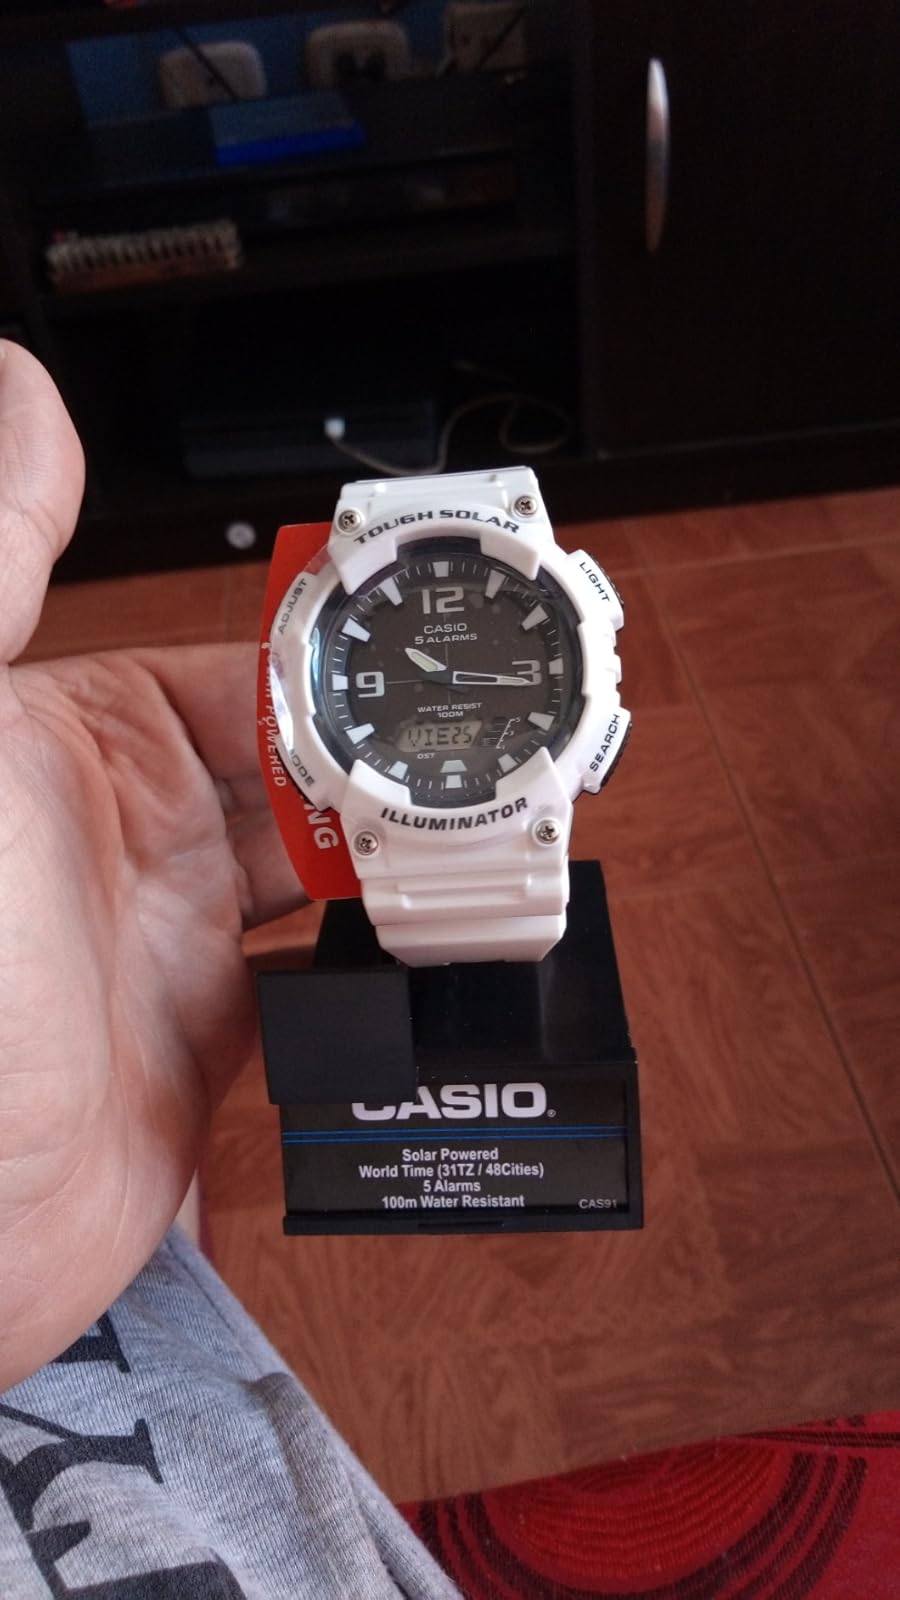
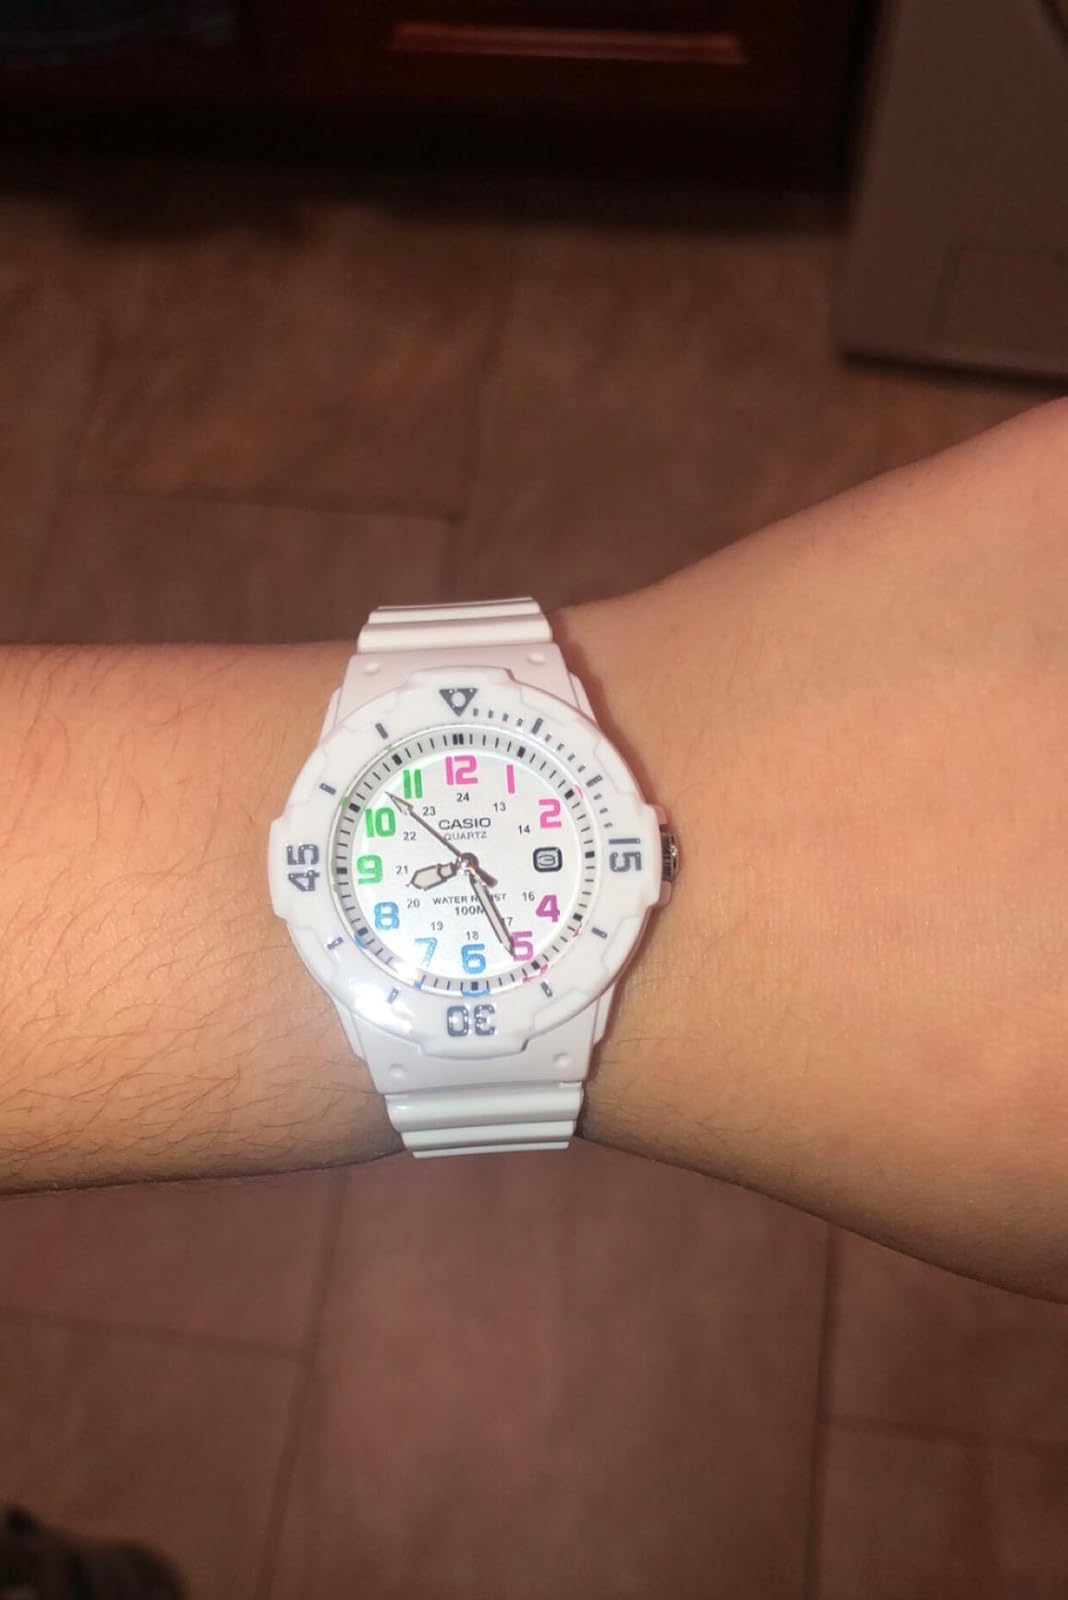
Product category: accessories_watch
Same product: no